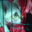
Label: cat